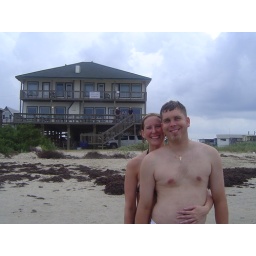
Melissa and her boyfriend, Chase with beach house in the background